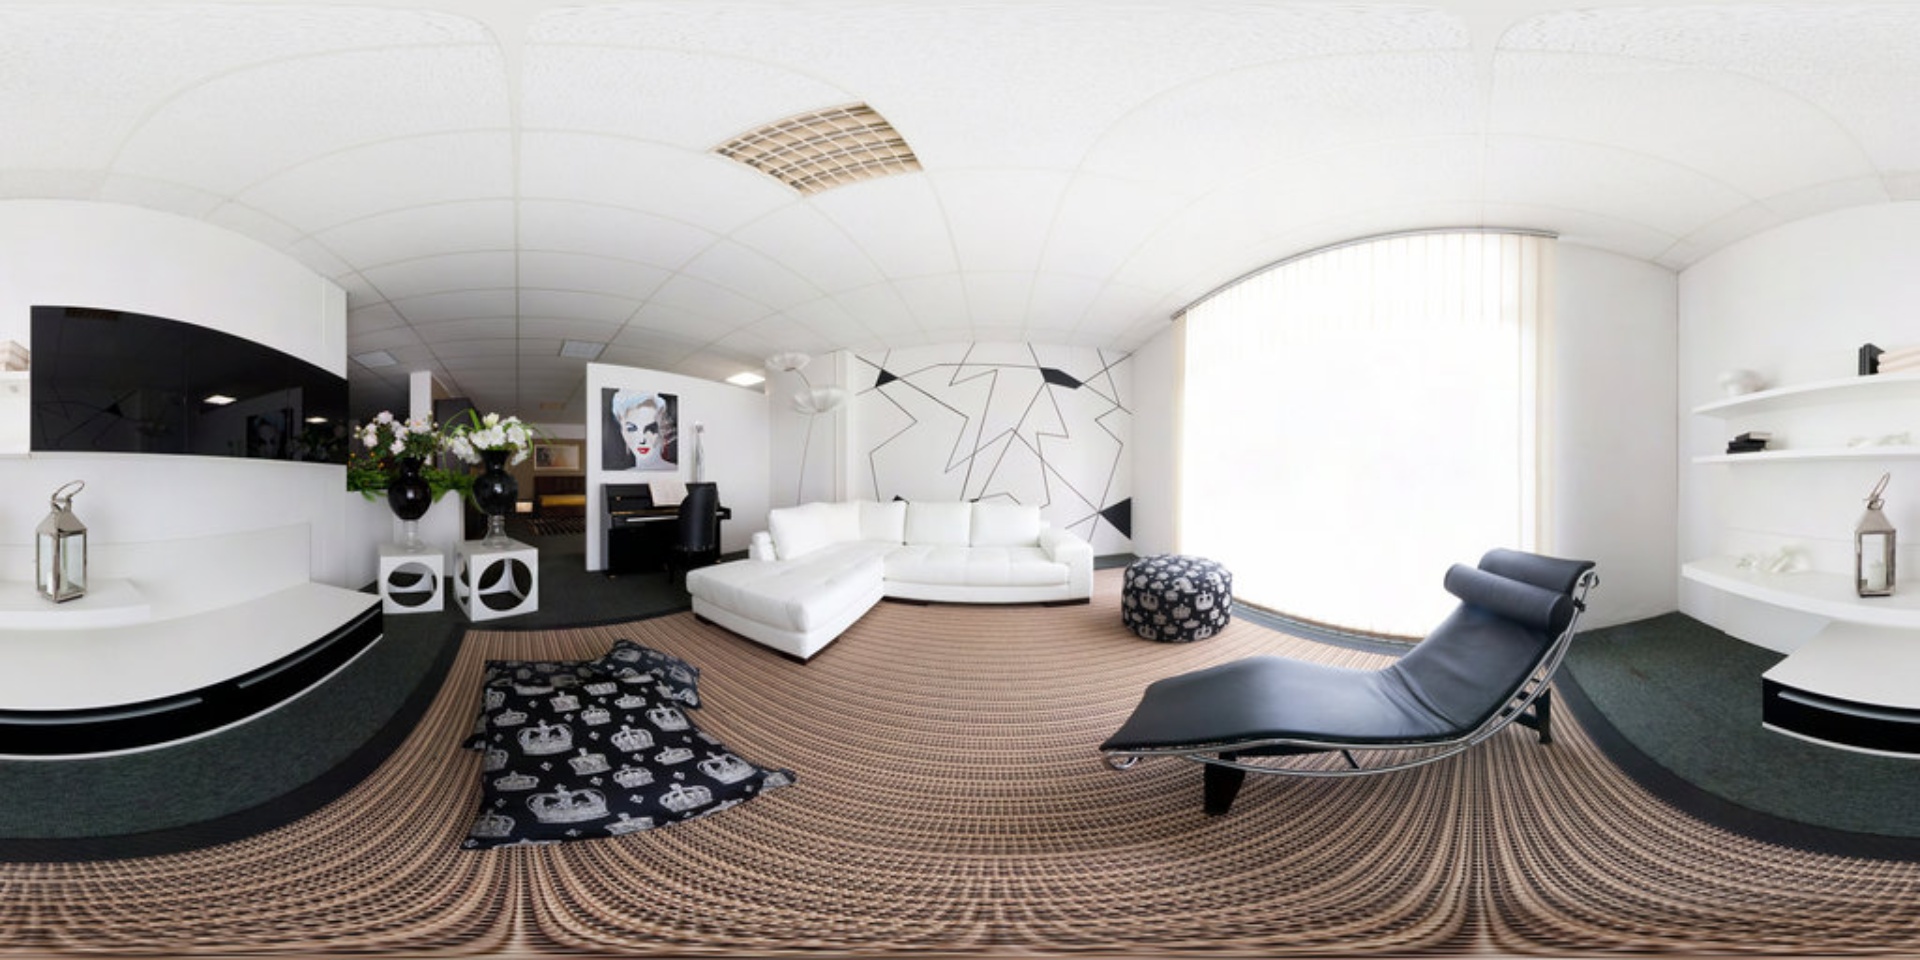
Referred object: the round black-and-white patterned ottoman next to the sofa

Referred object: the black leather chaise lounge